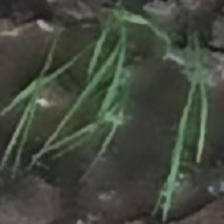
Label: clustered